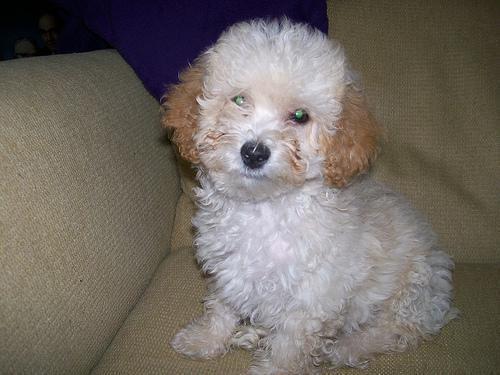
miniature_poodle